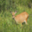
Label: deer